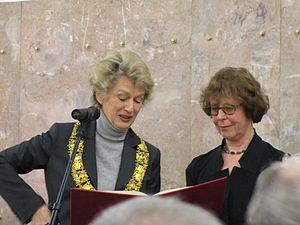
Le prix Max-Beckmann de la ville de Francfort-sur-le-Main est un prix artistique attribué tous les trois ans depuis 1978. Il récompense un travail remarquable en peinture, art graphique, sculpture ou architecture et est doté de 50 000 euros.